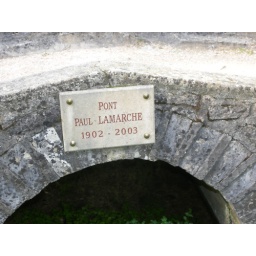
Pont Paul Lamarche the first bridge over the river Seine